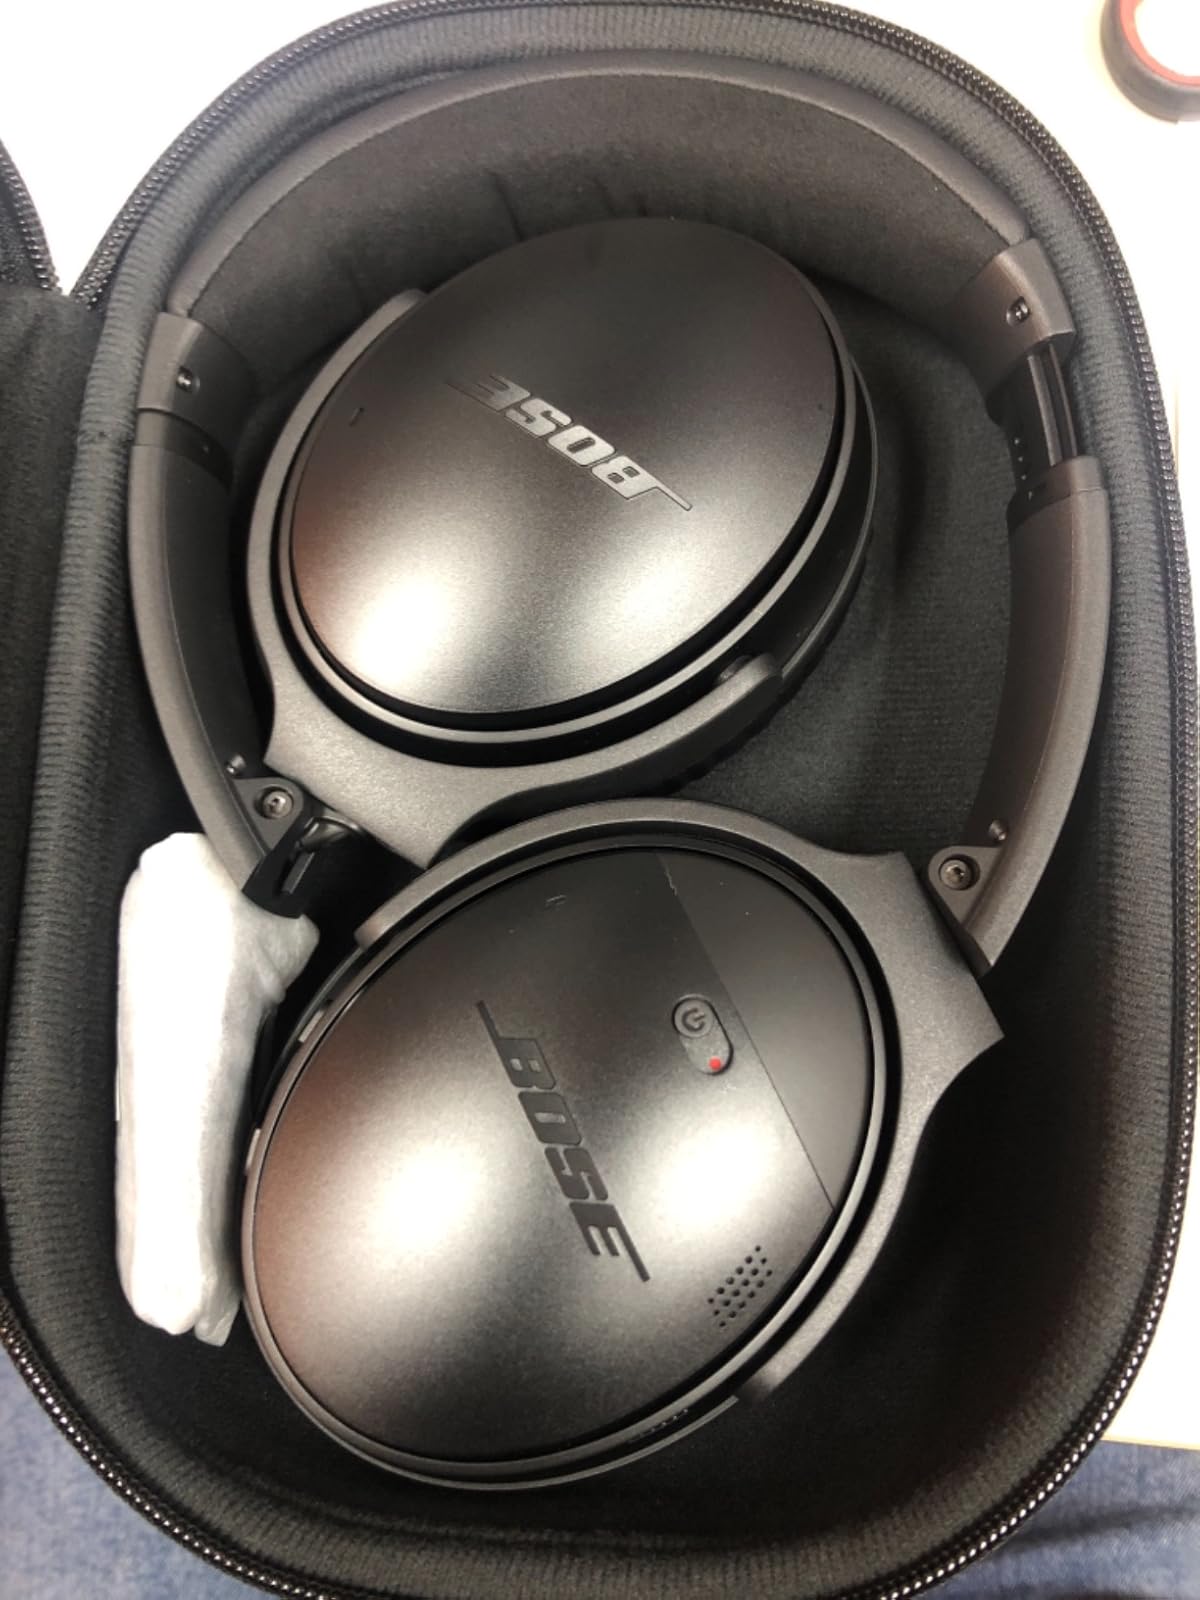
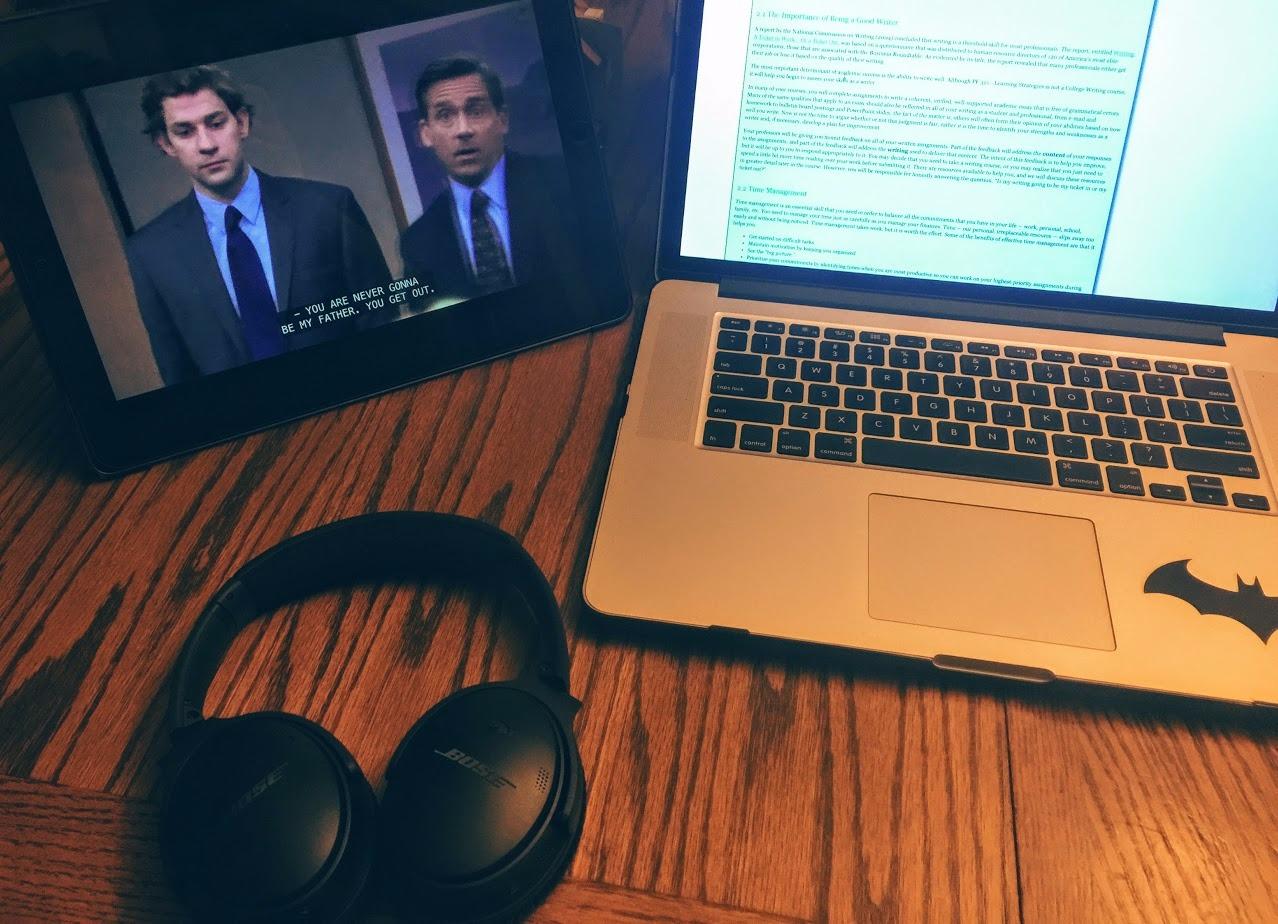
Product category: headphones
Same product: yes